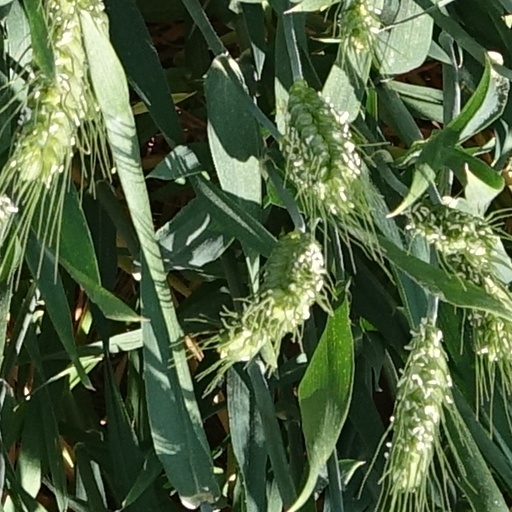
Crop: wheat